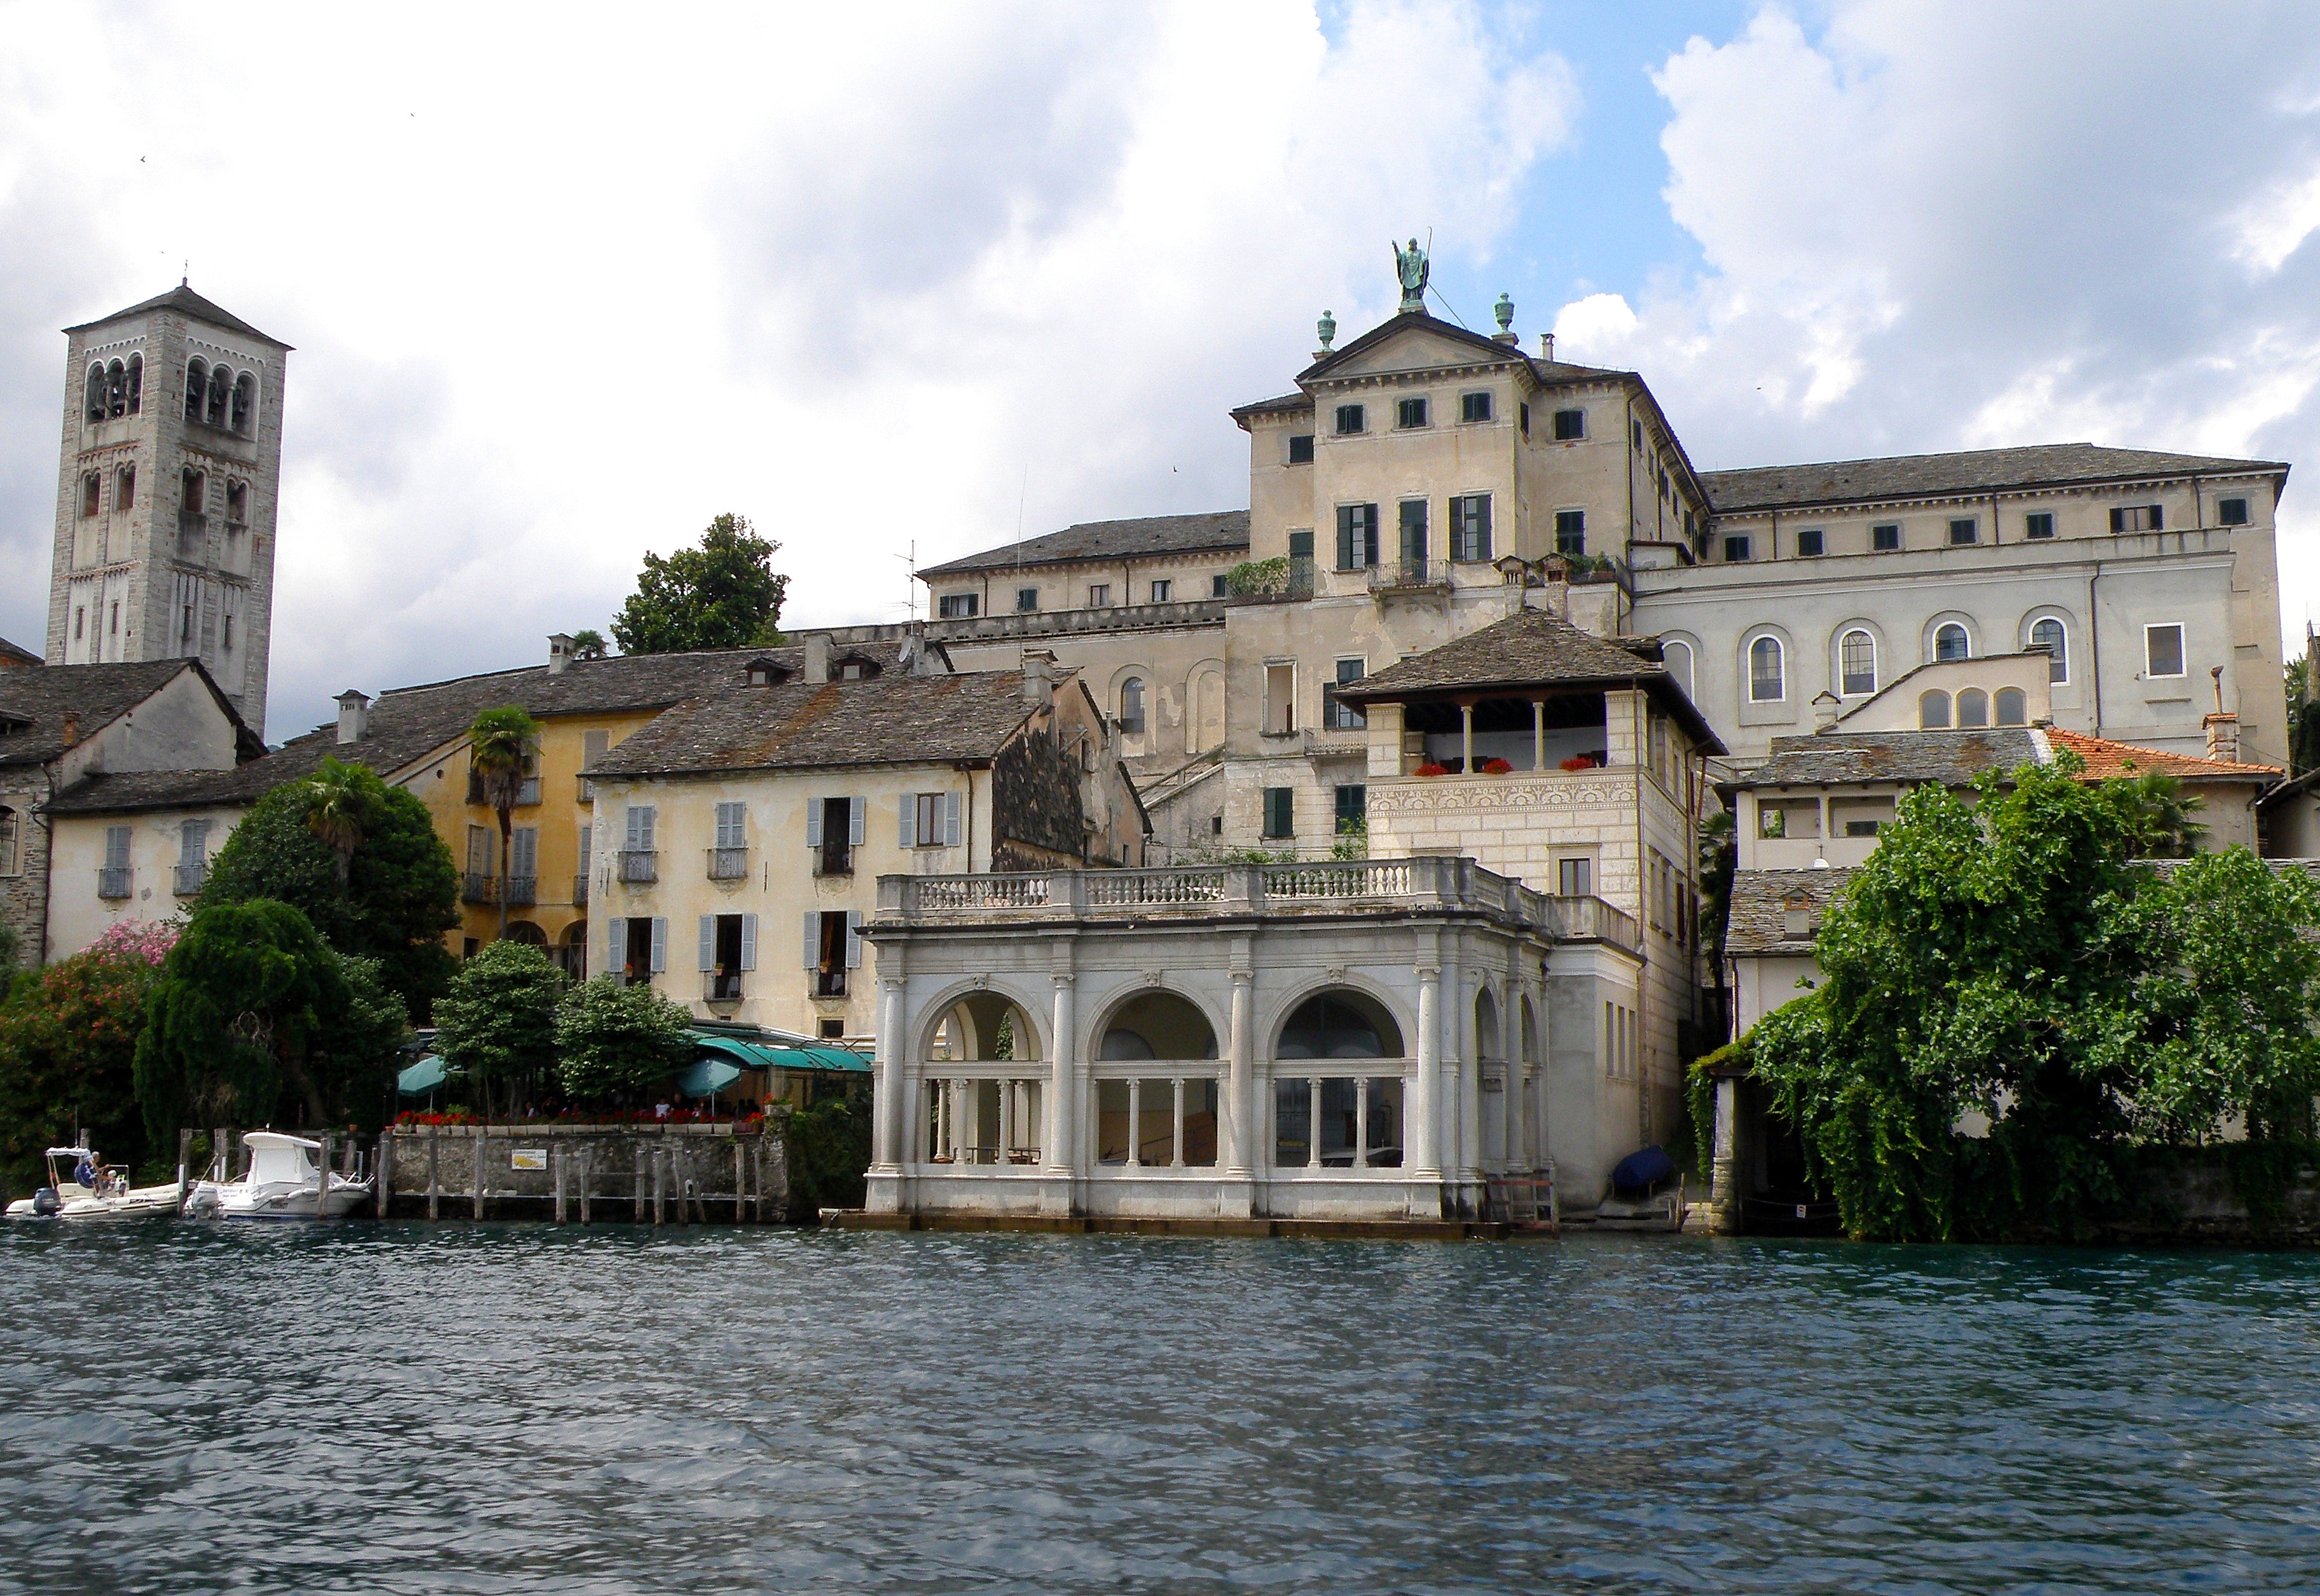
water, nature, architecture, lake, town, palace, river, canal, vacation, shoreline, village, vehicle, island, castle, italy, tourism, waterway, trees, outside, buildings, boats, ships, estate, tours, san giulio